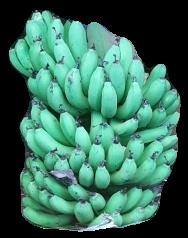
Variety: pachbale
Grade: grade1